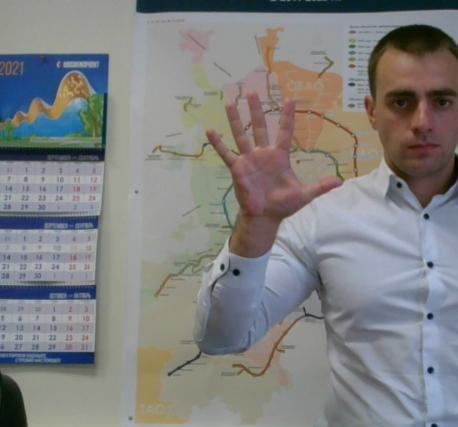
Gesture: palm